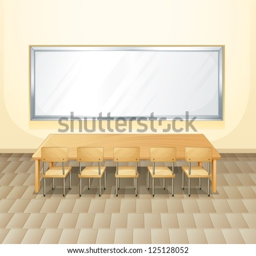
illustration of an empty meeting room